British Bangladeshis

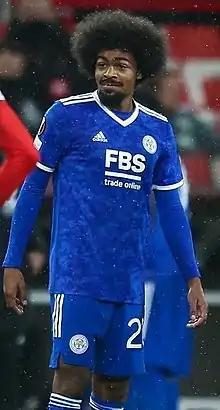
Hamza Choudhury is predicted to be the first British Asian to play for the England national football team.

Significant Bengali events or celebrations are celebrated by the community annually. The Baishakhi Mela is a celebration of the Bengali New Year, celebrated by the Bengali community every year. Held each April–May since 1997 in London's Banglatown, it is the largest Asian open-air event in Europe, and the largest Bengali festival outside Bangladesh. In Bangladesh and West Bengal it is known as the Pohela Boishakh. The event is broadcast live across different continents; it features a funfair, music and dance displays on stages, with people dressed in colourful traditional clothes, in Weavers Field and Allen Gardens in Bethnal Green. The Mela is also designed to enhance the area's community identity, bringing together the best of Bengali culture. Brick Lane is the main destination where curry and Bengali spices are served throughout the day. As of 2009, the Mela was organised by the Tower Hamlets council, attracting 95,000 people, featuring popular artists such as Momtaz Begum, Nukul Kumar Bishwash, Mumzy Stranger and many others.